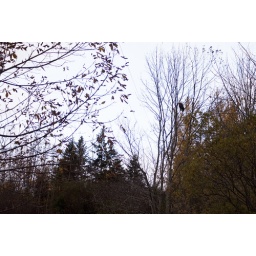
A bald eagle sitting in a tree in someone's yard.Cape Breton IslandNova Scotia, CanadaOctober 2010